Weak (AJR song)

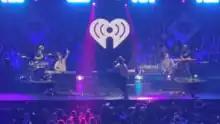
AJR performing at iHeartRadio's Jingle Ball in 2021.

Concerts in 2020 were limited due to COVID-19, with the band performing at SeaWorld's Seven Seas Food Festival and some shows from the "Neotheater" World Tour before the pandemic. Four concerts were performed later in the year: two at Live Nation's drive-in concert series, one during UScellular's acoustic livestream, and as part of the band's "One Spectacular Night". Performances in 2021 included SUNYFest, Saturday in the Park, WonderStruck festival, Wonderbus Music & Arts Festival, the New York State Fair, the Great Allentown Fair, Music Midtown, WSUN's Next Big Thing, Audacy Beach Festival, and six times for iHeartRadio's Jingle Ball. Performances in 2022 included the Monument Circle, SunFest, Festival d'été de Québec, the Union Peak Festival, four times for iHeartRadio's Jingle Ball, and shows across AJR's "OK Orchestra" tour.